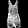
Label: Trouser